Vatican Museums

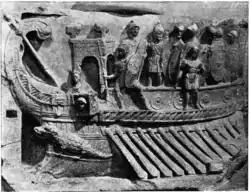
A Roman naval bireme depicted in a relief from the Temple of Fortuna Primigenia in Praeneste (Palestrina), constructed ; in the Museo Pio-Clementino

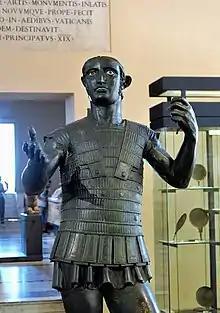
The Mars of Todi is an ancient Etruscan bronze statue from the late 400s BC; in the Gregorian Etruscan Museum.

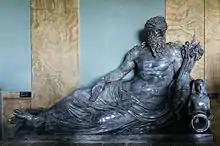
Statue of the Nile recumbent, 1st–2nd century AD; in the Museo Gregoriano Egiziano

The museum takes its name from two popes: Clement XIV, who established the museum, and Pius VI, who brought it to completion. Clement XIV came up with the idea of creating a new museum in Innocent VIII's Belvedere Palace and started the refurbishment work.